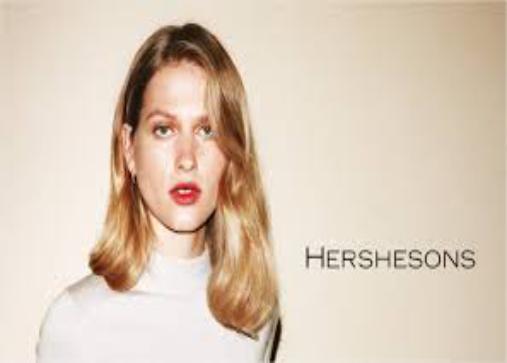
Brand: hershesons
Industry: Necessities